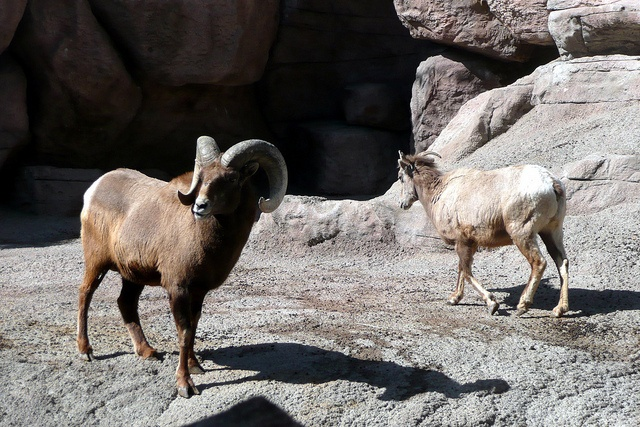
The two rams are walking on the mountain together
A ram and mountain goat stand on rocky terrain
a couple of goats are standing by the rocks
The ram with large horns stands near a goat.
The two rams are standing on some rocks.